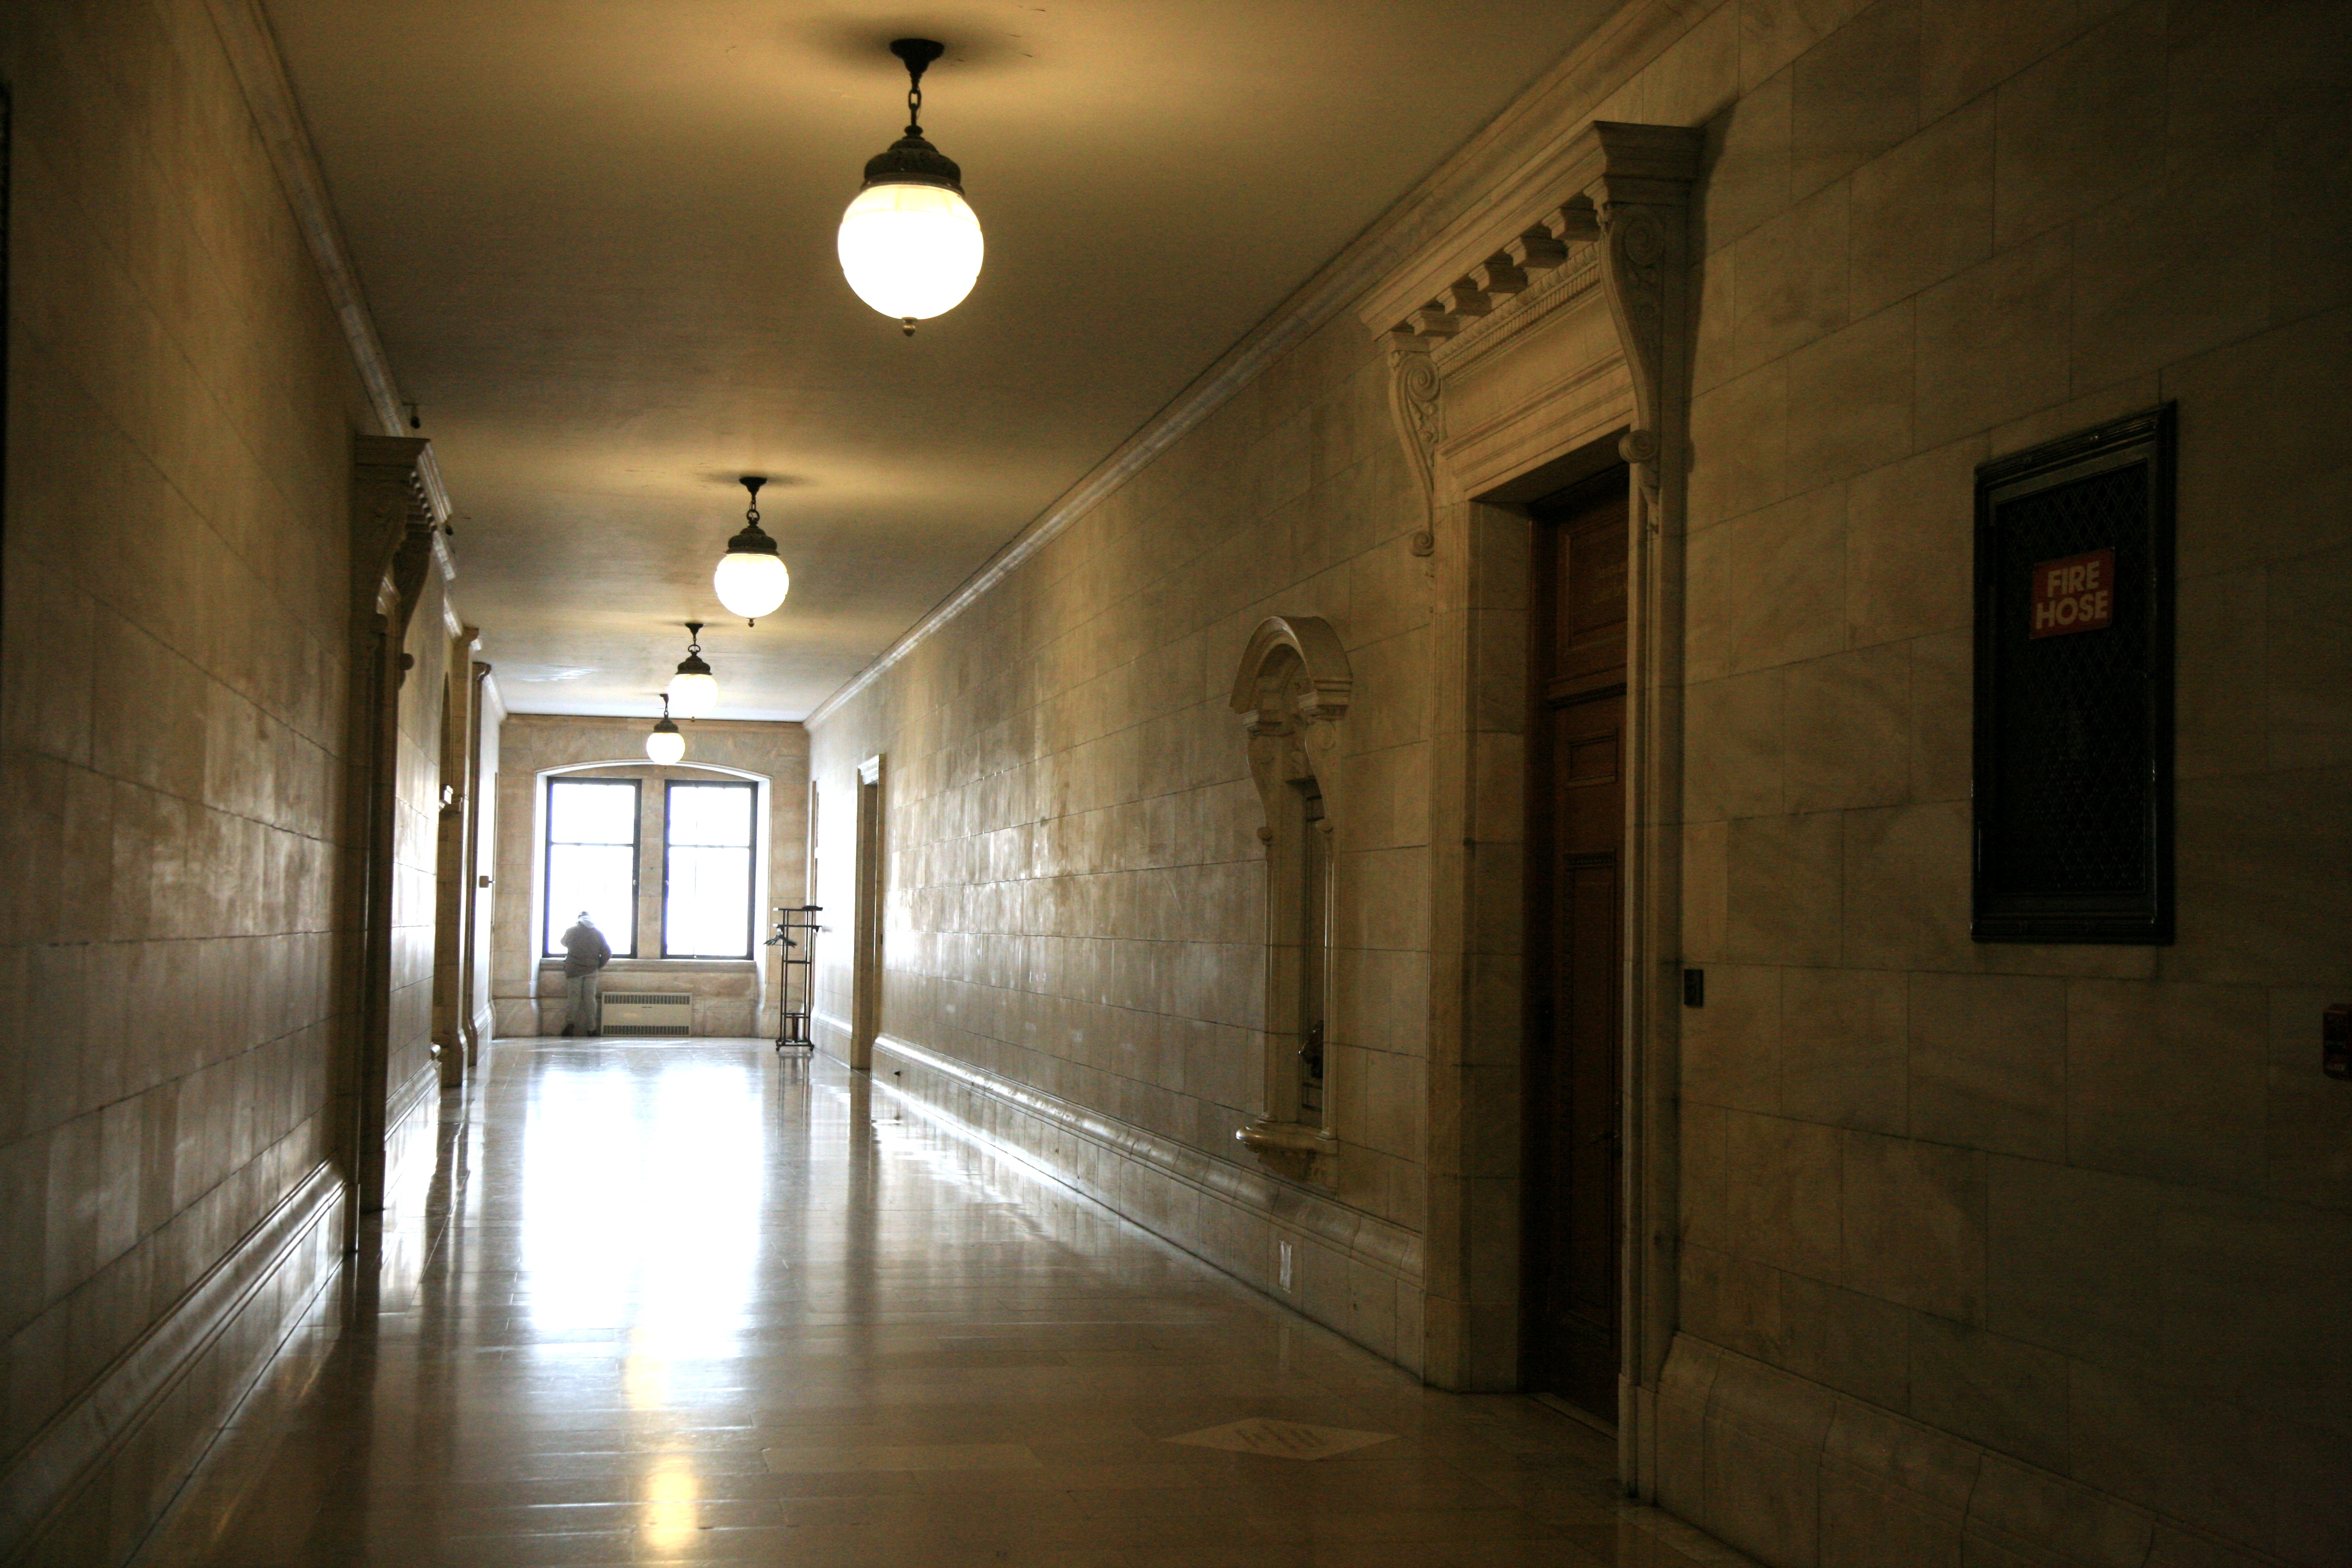
light, house, floor, building, nyc, hall, darkness, lighting, interior design, newyork, library, newyorkcity, ny, tourist attraction, midtownmanhattan, fifthavenue, nypl, newyorkpubliclibrary, mainbranch, biblioth que, art gallery